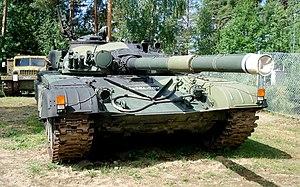
Le musée des Blindés de Parola, est un musée de musée militaire de véhicules blindés situé à 110 kilomètres au nord d'Helsinki à Parola, près de Hämeenlinna, en Finlande.